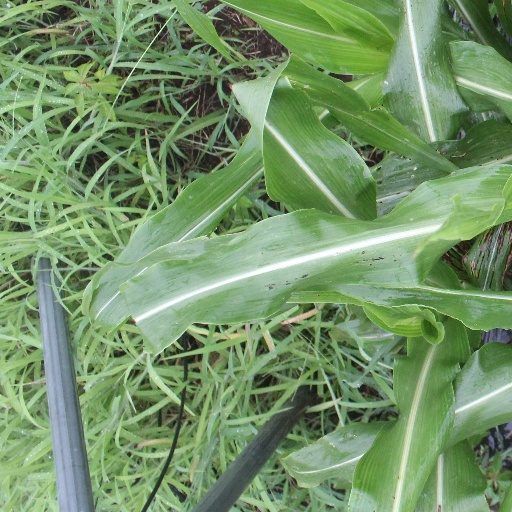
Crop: sorghum